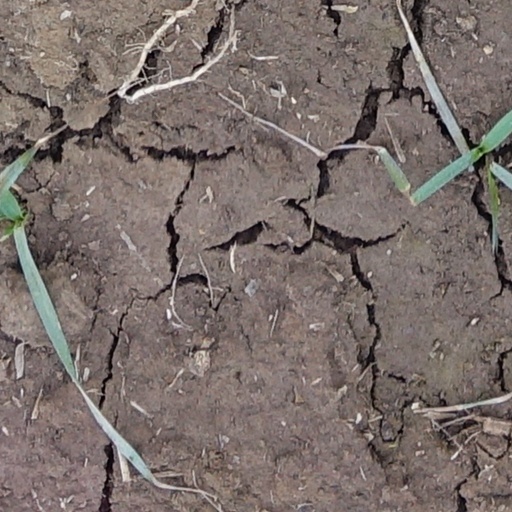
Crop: wheat